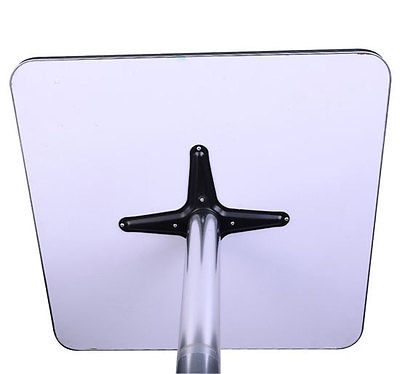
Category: table